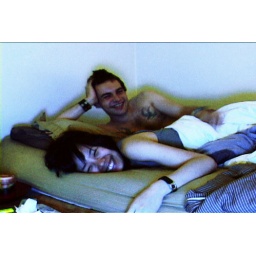
ace and lina in bed video still